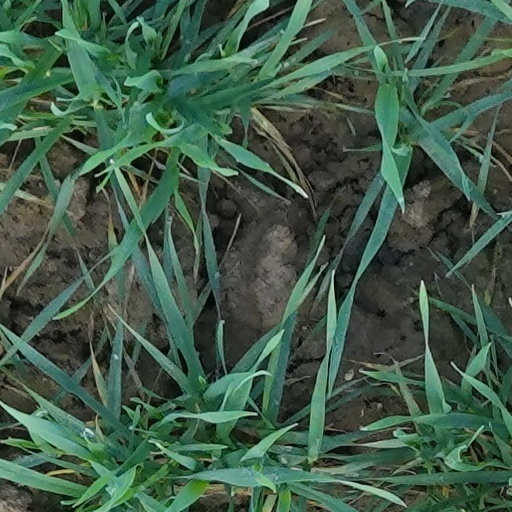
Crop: wheat